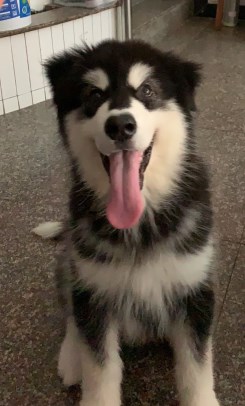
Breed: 1324-n000004-malamute